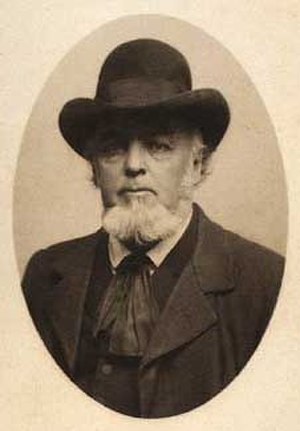
Johannes Clausen (præst)
Johannes Clausen
Johannes Carl Emil Clausen var en dansk præst.